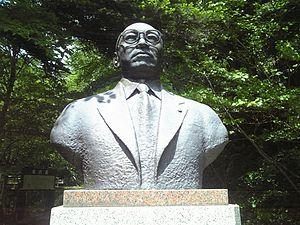
Michio Watanabe, né le 28 juillet 1923 à Ōtawara dans la préfecture de Tochigi et mort le 15 septembre 1995 des suites d'un cancer du pancréas, est un homme politique japonais, figure du Parti libéral-démocrate des années 1970 au début des années 1990. Plusieurs fois membre du Cabinet, il a été notamment ministre des Finances du Japon de 1980 à 1982 et ministre des Affaires étrangères ainsi que vice-Premier ministre de 1991 à 1993. Il fut député à la Chambre des représentants, la chambre basse de la Diète du Japon, pour l'ancien 1ᵉʳ district de Tochigi de 1963 à son décès.